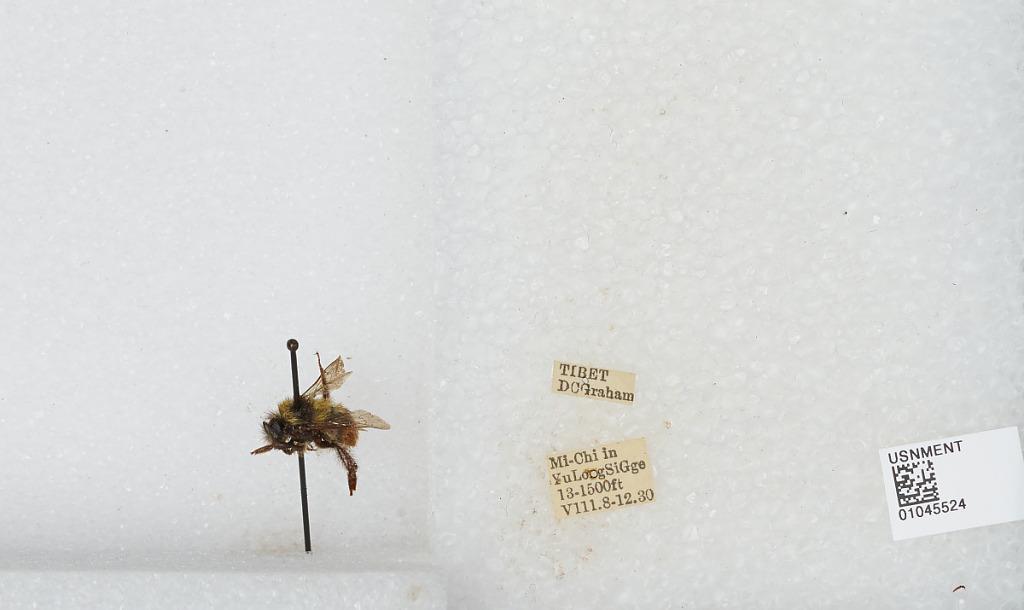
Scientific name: Bombus sp.
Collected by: D. Graham
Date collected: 1930-8-8
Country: China
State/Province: Tibet Autonomous Region
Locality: Mi-Chi in Yu Long Si Gge